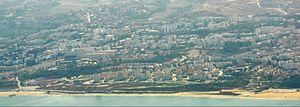
photo aérienne panoramique de Boumerdes